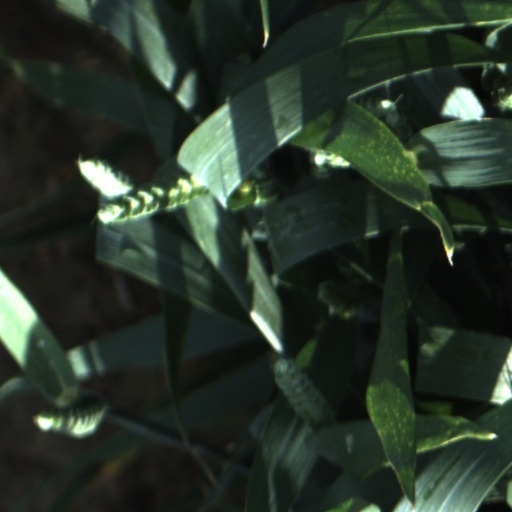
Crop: wheat